Celia Sánchez

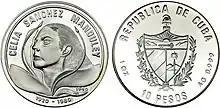
Symbol of Cuba's appreciation to Celia Sanchez Manduley. Created 10 years after her death. 1990.

Sánchez joined the struggle against the Batista government following the coup of March 10, 1952. She was the founder of the 26th of July Movement in Manzanillo. She started as an arms runner, later began working as a combatant in the Cuban Revolution. She was considered to be the first female guerilla of the Sierra Maestra. With her hard work within the movement, she became the first woman to join the guerilla and eventually become a part of the rebel army's general staff. Sánchez organized and planned the landing of the Granma as well as supplying the army with reinforcements. She worked alongside Frank Pais and Haydee Santamaria. Together with Frank País, she was one of the first women to assemble a combat squad. She made arrangements throughout the southwest coast region of Cuba for the Granma landing, and was responsible for organizing reinforcements once the revolutionaries landed. In 1957, she became the first woman to join the guerrilla army and served as a messenger. She would place telegrams inside a butterfly flower, so the messages remained secret. As a member of the general staff of the Rebel Army she supplied Che Guevara and others with weapons and occasionally with food and medical supplies.